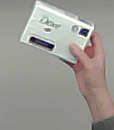
Product: dove_soap